East Grinstead railway station

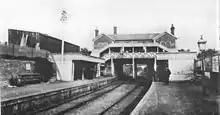

In August 1862 parliamentary approval was obtained for the extension of the line to via , with the new line forming an end-on junction with the Three Bridges line at East Grinstead. The extension required East Grinstead station to be relocated a few yards north at a lower level in a cutting immediately to the west of the London Road at in order to allow the line to pass under the highway. It was reached by steps from the road by the bridge. During construction, the Surveyor of Highways of the Parish of East Grinstead complained to the Board of Trade that the station approaches were "inconvenient and dangerous" and that the road entrance for carriages was situated on the narrow bridge over the line. Whilst the Board of Trade agreed that the layout was not ideal, it did not order any alterations save for the carriage access to the booking hall which it felt was cramped and should be modified "as soon as there are any complaints of horses [which brought carriages to the station] being frightened by the steam and smoke of the locomotives which will come through the present opening between the overbridge and the station."